Phases of ice

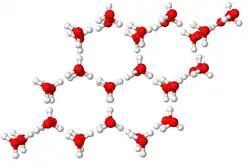
Crystal structure of Ice XI viewed along the c-axis

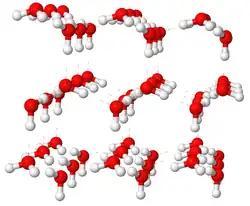
Crystal structure of ice XI (c-axis in the vertical direction)

Ice XI is the hydrogen-ordered form of the ordinary form of ice. The total internal energy of ice XI is about one sixth lower than ice I, so in principle it should naturally form when ice I is cooled to below 72 K. The low temperature required to achieve this transition is correlated with the relatively low energy difference between the two structures. Hints of hydrogen-ordering in ice had been observed as early as 1964, when Dengel et al. attributed a peak in thermo-stimulated depolarization (TSD) current to the existence of a proton-ordered ferroelectric phase. However, they could not conclusively prove that a phase transition had taken place, and Onsager pointed out that the peak could also arise from the movement of defects and lattice imperfections. Onsager suggested that experimentalists look for a dramatic change in heat capacity by performing a careful calorimetric experiment. A phase transition to ice XI was first identified experimentally in 1972 by Shuji Kawada and others.